Genoese School (painting)

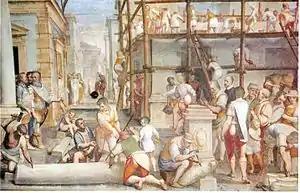
"La costruzione di Strada Nuova", fresco by Luca Cambiaso in Palazzo Lercari-Parodi

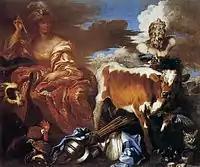
"Circe", by Giovanni Benedetto Castiglione. Galleria degli Uffizi.

The Genoese School was a regional movement in Italian painting, initiated in the 17th century. The Republic of Genoa was a rich oligarchic republic, where the authorities were powerful bankers. Unlike Florence, Ferrara, Rome, Rimini, and Venice, Genoa was not developed into a significant arts center during the Renaissance. An original school of painting arose in the 1600s, developing Flemish contacts after visits by Rubens and van Dyck. The best painter was Bernardo Strozzi, called "il Cappuccino" or "il Prete Genovese", of great importance also for Venice. Giovanni Benedetto Castiglione, called "il Grechetto", took up a genre already made famous by Sinibaldo Scorza with paintings of animals and still lifes under Flemish and Venetian influence. Domenico Fiasella and Gioacchino Assereto employed a Caravaggesque style, while Valerio Castello was more eclectic. The decorators Domenico Piola and Gregorio de Ferrari worked in the churches and palaces of Genoa.